Falun

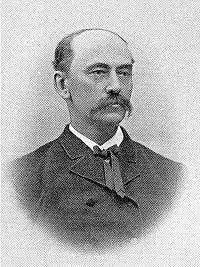
Oscar Alin, 1910

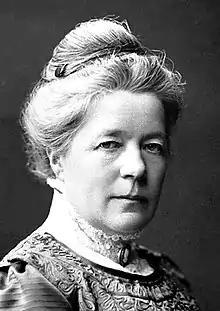
Selma Lagerlöf, 1909

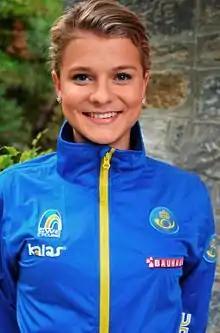
Jenny Rissveds, 2016

The short story "Die Bergwerke zu Falun" ("The Mines of Falun") was published by E. T. A. Hoffmann in 1819, based on what happened to Fet-Mats Israelsson.